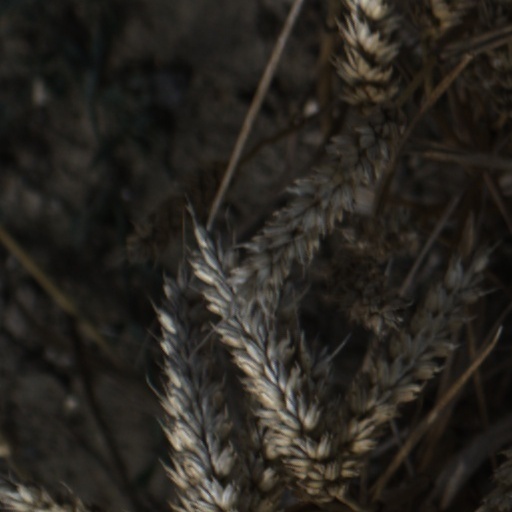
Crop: wheat